Jamestown, Kansas

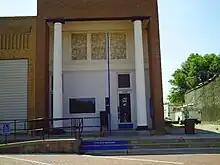
Jamestown United States Post Office, in 2011

Jamestown is mostly a small agricultural community. There is a local bank that services accounts through the area. Through local efforts and federal funding, a community center, activities center, and public library have been added to the downtown area. A large number of residents complete their shopping in nearby Concordia, Kansas.